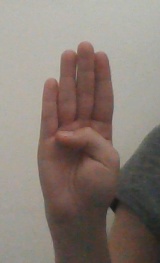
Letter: kaaf